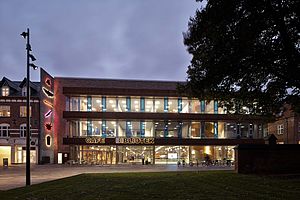
Herning Bibliotekerne
Biblioteket i Herning.